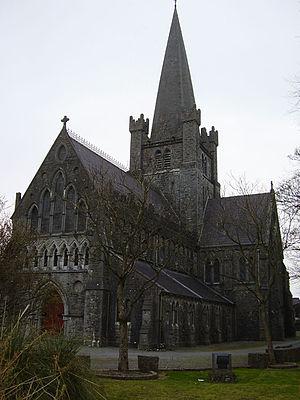
La cathédrale Sainte-Marie de Tuam est une cathédrale anglicane irlandaise, siège du diocèse de Tuam, Killala et Achonry.